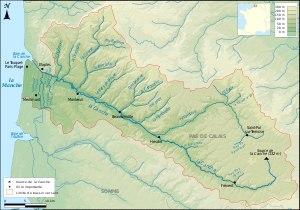
Merlimont est une commune française située dans le département du Pas-de-Calais en région Hauts-de-France.
Saint-Pol-sur-Ternoise est une commune française située dans le département du Pas-de-Calais en région Hauts-de-France.
Frévent est une commune française située dans le département du Pas-de-Calais en région Hauts-de-France.
Montreuil est une commune française située dans le département du Pas-de-Calais en région Hauts-de-France.
Étaples est une commune française située dans le département du Pas-de-Calais en région Hauts-de-France.
Hesdin [edɛ̃] est une commune française située dans le département du Pas-de-Calais en région Hauts-de-France.
Beaurainville est une commune française située dans le département du Pas-de-Calais en région Hauts-de-France.
Le Touquet-Paris-Plage, appelée Paris-Plage jusqu'au milieu du XXᵉ siècle puis Le Touquet depuis dans le langage courant, est une commune française située dans le département du Pas-de-Calais en région Hauts-de-France dans la région naturelle du Marquenterre.